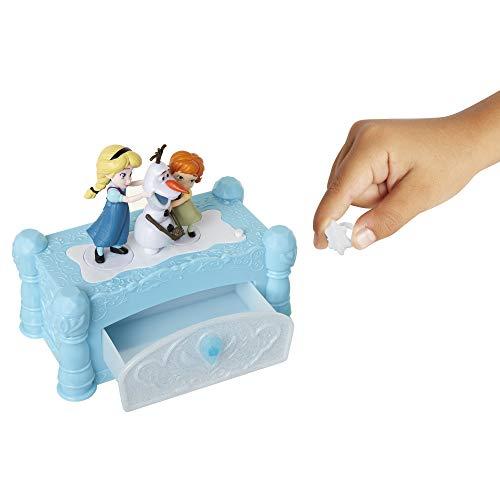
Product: Disney Frozen Musical Jewelry Box with Do You Want to Build A Snowman Song, Watch Anna & Elsa Built Olaf! Snowflake Ring Included! Perfect Birthday, Christmas, Hanukkah Gift - for Girls Ages 3+
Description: Features young Anna and young Elsa building Olaf as "do you want to build a snowman" Plays.
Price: $24.88
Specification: ProductDimensions:8x5x8inches|ItemWeight:1.5pounds|ShippingWeight:1.5pounds(Viewshippingratesandpolicies)|ASIN:B07KXQV4W4|Itemmodelnumber:206862|Manufacturerrecommendedage:36months-6years